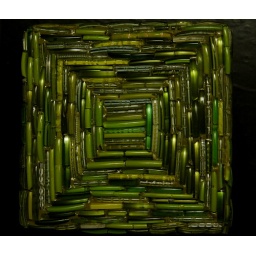
Pattern in green glass